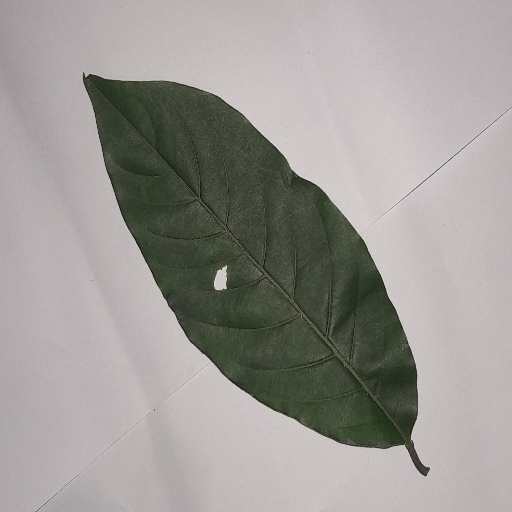
Species: HariTaki
Leaf condition: Shot Hole